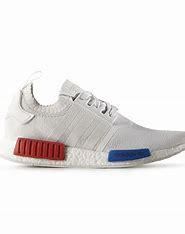
Brand: Adidas
Model: NMD_R1 Pk